GoPro

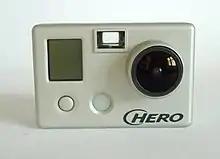
Wide HERO (note optical viewfinder)

In 2014, GoPro entered into discussions with DJI for a private label model built with the GoPro branding. After the failure of these negotiations, GoPro entered into an agreement with 3D Robotics (3DR) for a similar partnership based on 3DR's flight controllers. 3DR failed to meet their agreed-upon timelines. As a result, GoPro took full control of the development process in mid-2015.